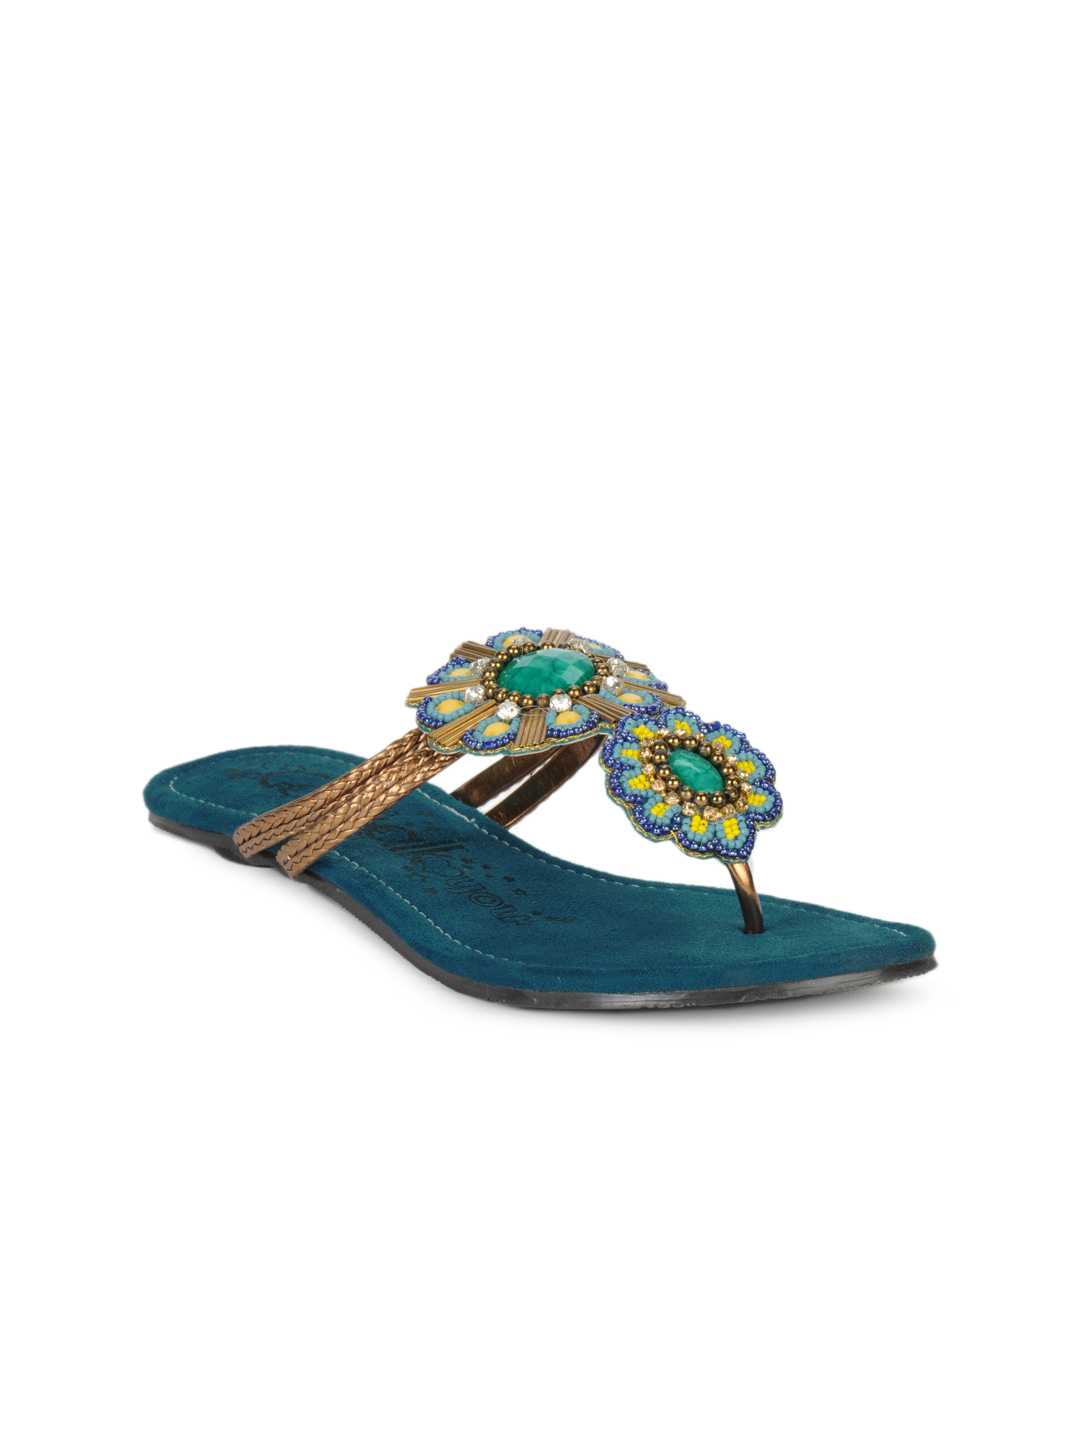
Catwalk Women Blue Flats
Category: Footwear / Shoes / Flats
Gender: Women
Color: Blue
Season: Winter 2015
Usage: Casual